Scarborough Village

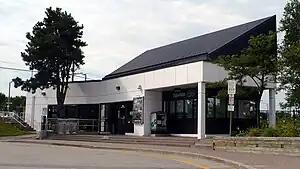
GO Transit's commuter rail line may be accessed at Eglinton GO station, located at the northwestern boundary of the neighbourhood.

Two public school boards operate elementary schools in the area, the separate Toronto Catholic District School Board (TCDSB), and the secular Toronto District School Board (TDSB). Public elementary schools in Scarborough village include: